Project Rover

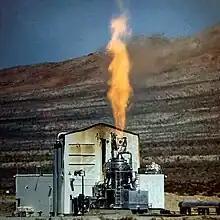
Kiwi A Prime is test fired

Kennedy visited Los Alamos on 7 December 1962 for a briefing on Project Rover. It was the first time a US president had visited a nuclear weapons laboratory. He brought with him a large entourage that included Lyndon Johnson, McGeorge Bundy, Jerome Wiesner, Harold Brown, Donald Hornig, Glenn Seaborg, Robert Seamans, Harold Finger and Clinton Anderson. The next day, they flew to Jackass Flats, making Kennedy the only president to ever visit a nuclear test site. Project Rover had received $187 million in 1962, and AEC and NASA were asking for another $360 million in 1963. Kennedy drew attention to his administration's budgetary difficulties, and his officials and advisors debated the future of Project Rover and the space program in general.